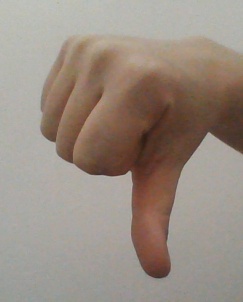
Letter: waw